Christmas Eve

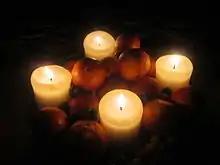
Candles on Christmas Eve 2010

A tradition similar to Italy ("Wigilia", or 'Christmas Vigil') exists in Poland. The number of dishes is traditionally 12, but has been an odd number in the past. According to the "Słownik etymologiczny języka polskiego" ("Etymological Dictionary of the Polish Language") by Aleksander Brückner, the number of dishes was traditionally related to social class: the peasants' vigil consisted of 5 or 7 dishes, the gentry usually had 9, and the aristocracy, 11 dishes, but the even number 12 is also found today to remember the Twelve Apostles. It is obligatory to try a portion of all of them. Some traditions specify that the number of guests cannot be odd.